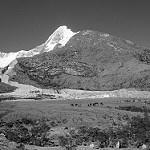
Label: B & W